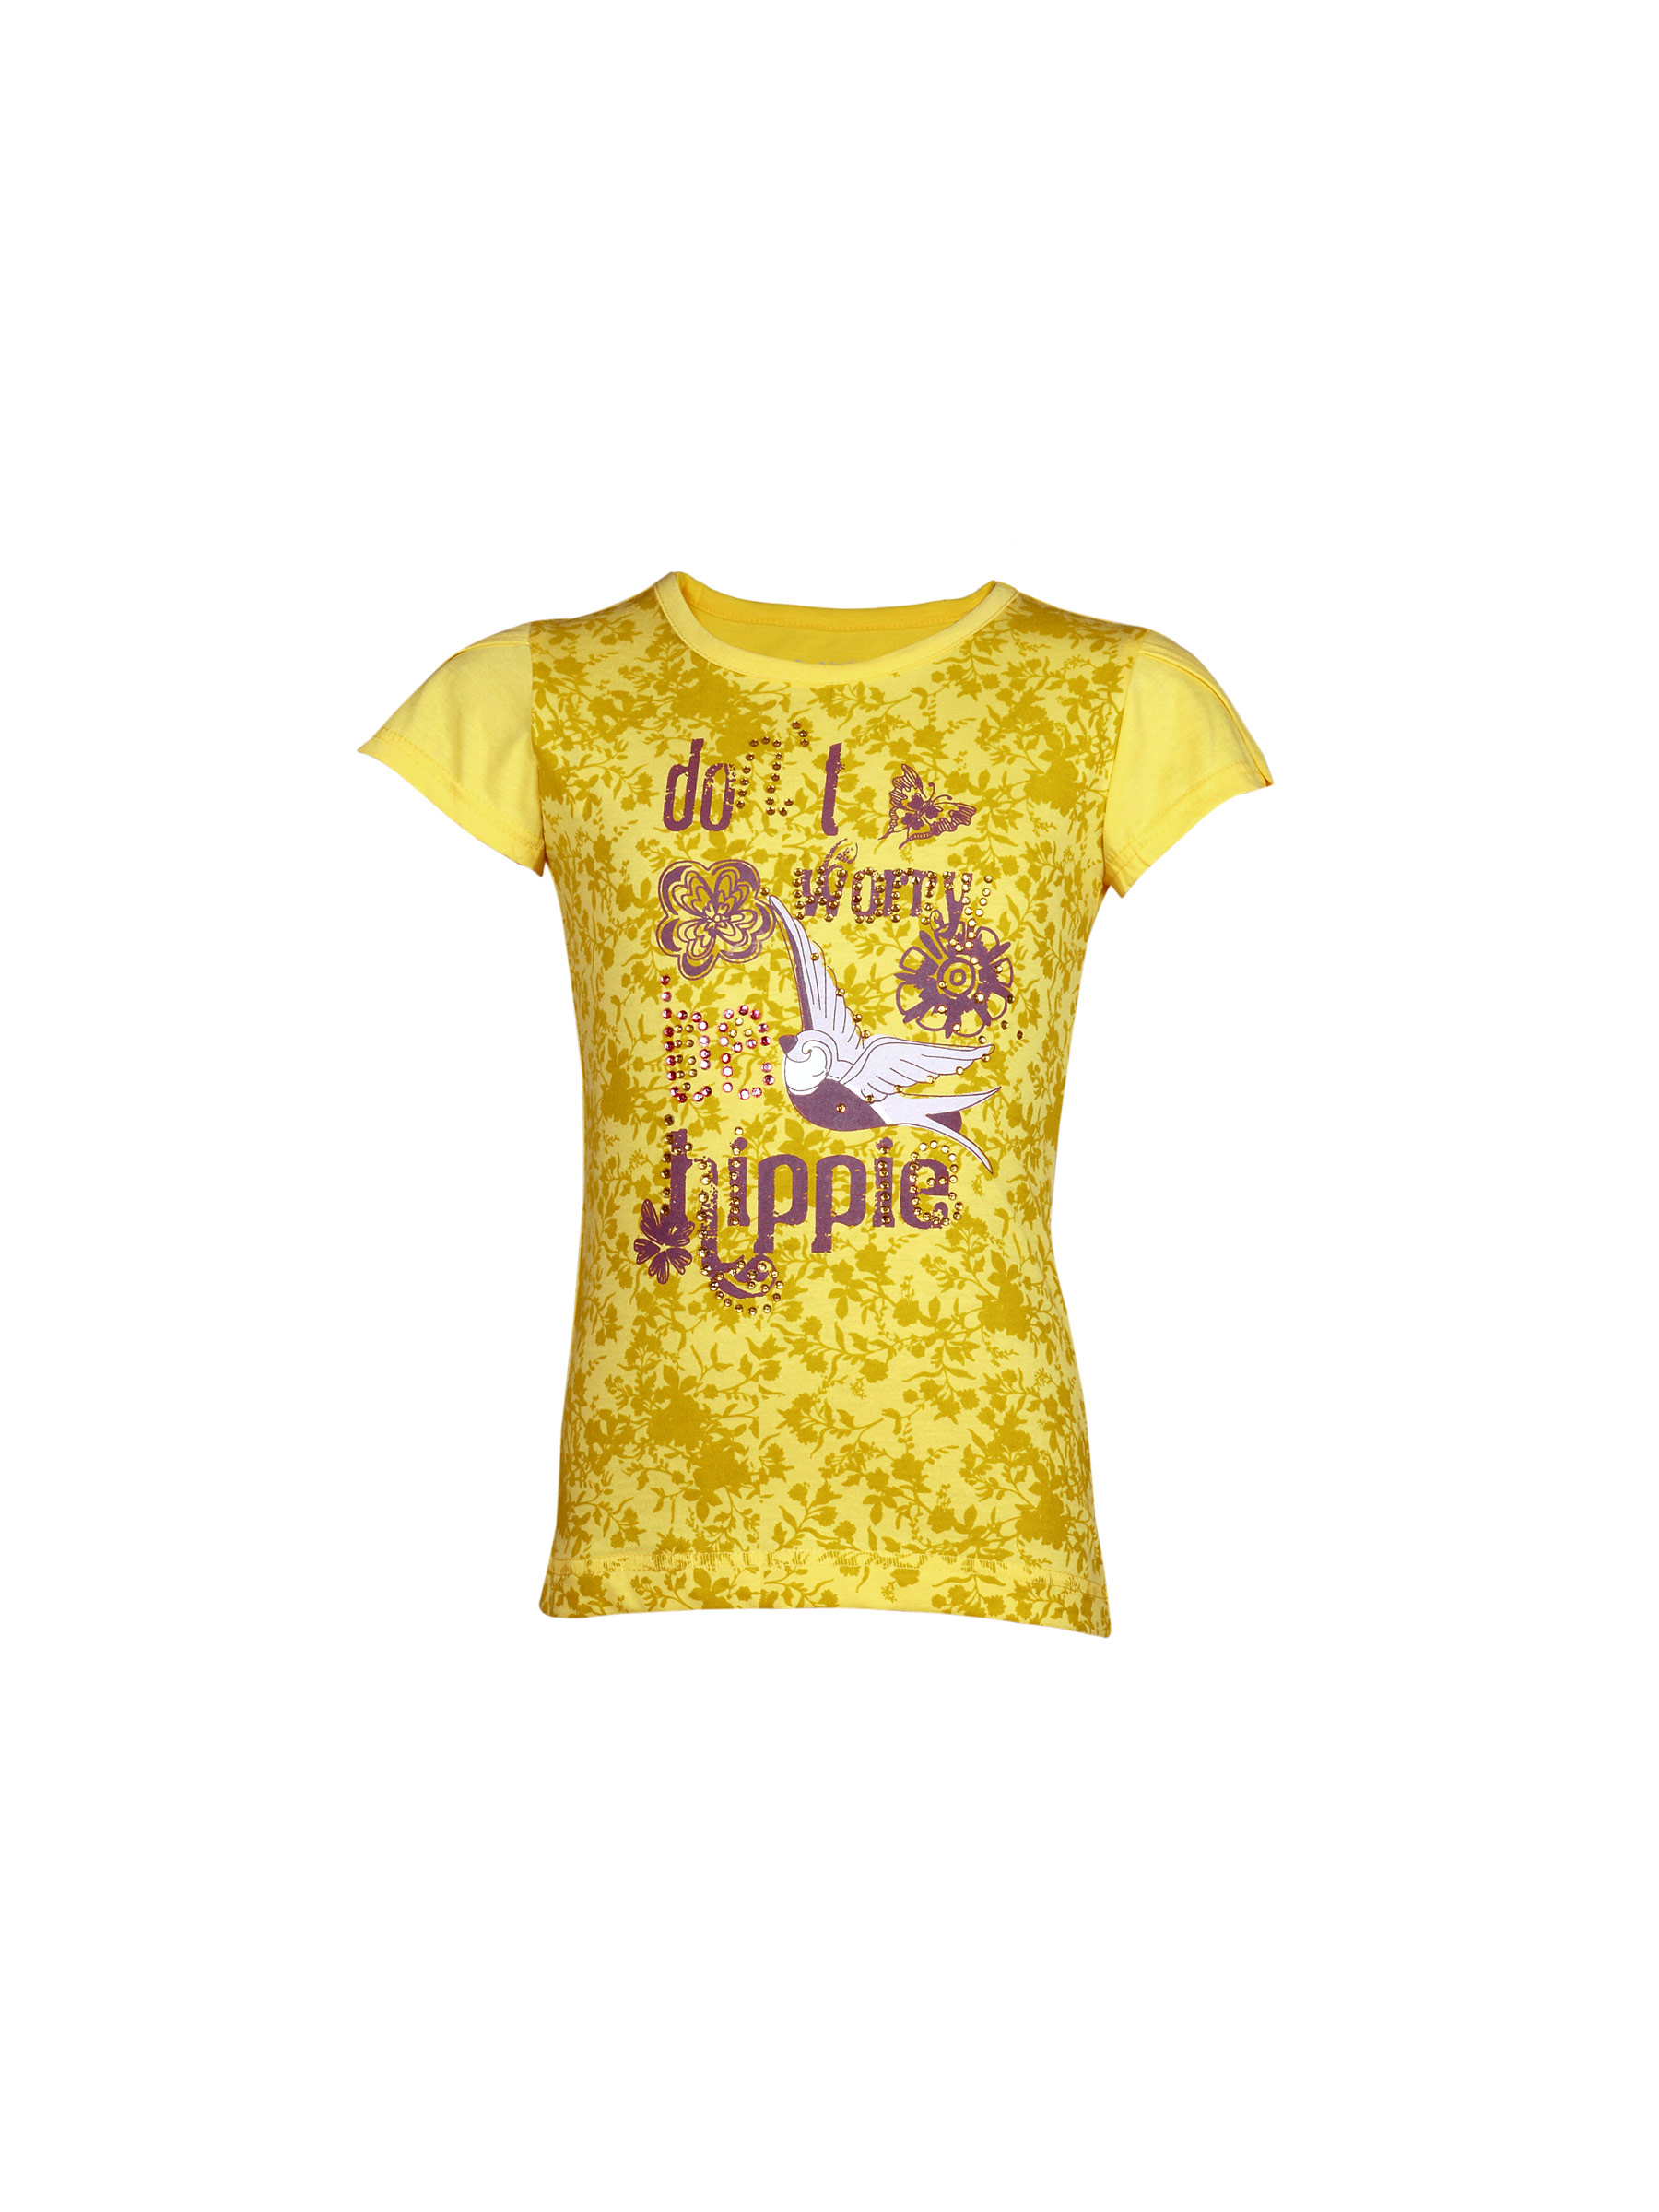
Doodle Girl's Dont Worry Hippie Yellow Teen Kidswear
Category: Apparel / Topwear / Tshirts
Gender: Girls
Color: Yellow
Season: Fall 2011
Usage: Casual